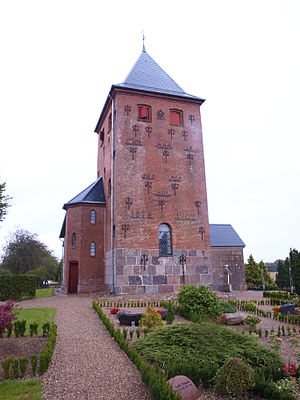
Taps Kirke / Om kirken
Taps Kirke, kirketårn, 5 september 2015
Taps Kirke, kirketårn, 5 september 2015
Taps Kirke er sognekirke i Taps Sogn i landsbyen Taps i Kolding Kommune. Tidligere lå sognet i Nørre Tyrstrup Herred i Vejle Amt.